Mites of domestic animals

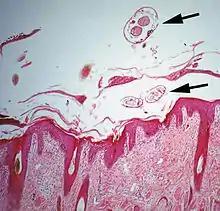
"Psoroptes ovis" (arrowed) on skin, histological section

This is typically caused by sarcoptic mites. "Sarcoptes scabiei" is an example: it infests many species of mammals, including humans. Other common sarcoptic mites are in the genus "Notoedres", and the genus "Knemidokoptes" (or "Cnemidocoptes") which infest birds. Sarcoptic mites as adults are microscopic, nearly circular in outline, and their legs are short, adapted for burrowing. The females, after mating with males on the surface of their host's skin, burrow into the living layers of the epidermis (mainly the stratum spinosum). They make long tunnels horizontal to the surface of the skin. Eggs are laid in the tunnels and development of larvae and nymphs occurs in such tunnels. The feeding of the mites and their excretory products irritates and inflames the skin, causing intense pruritus. Dermal hypersensitivity reactions will develop in the host. Chronic infestations lead to thickening of the skin by overproduction of epidermal cells (acanthosis), resulting in a characteristic depilated and scaly appearance. Stress caused by the pruritus can be severe, and will result in lost productivity of most species of livestock animals. Camels are prone to severe infestation and wild animals such as foxes may die from sarcoptes infestation.